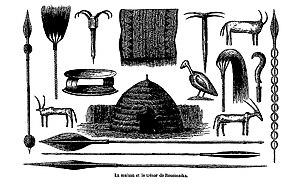
""La maison et le trésor de Roumanika"", croquis par Henry Morton Stanley A travers le continent mystérieux
Le Karagwe est un ancien petit royaume d'Afrique de l'Est situé près du lac Victoria, au nord-ouest de l'actuelle Tanzanie, qui a atteint son apogée au XIXᵉ siècle. Avec le Buganda, l'Ankole, le Bunyoro, le royaume du Rwanda et celui du Burundi, c'était l'un des États interlacustres interdépendants de l'Afrique des Grands Lacs. Carrefour d'échanges de par sa situation géographique, il était également renommé pour son travail du fer.